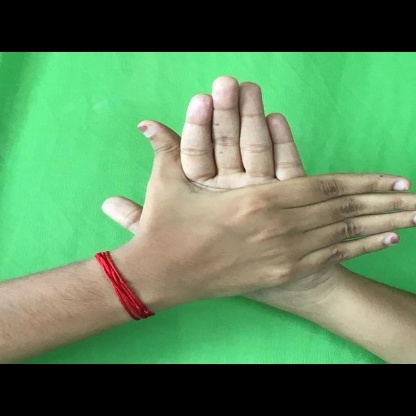
Mudra: Chakra